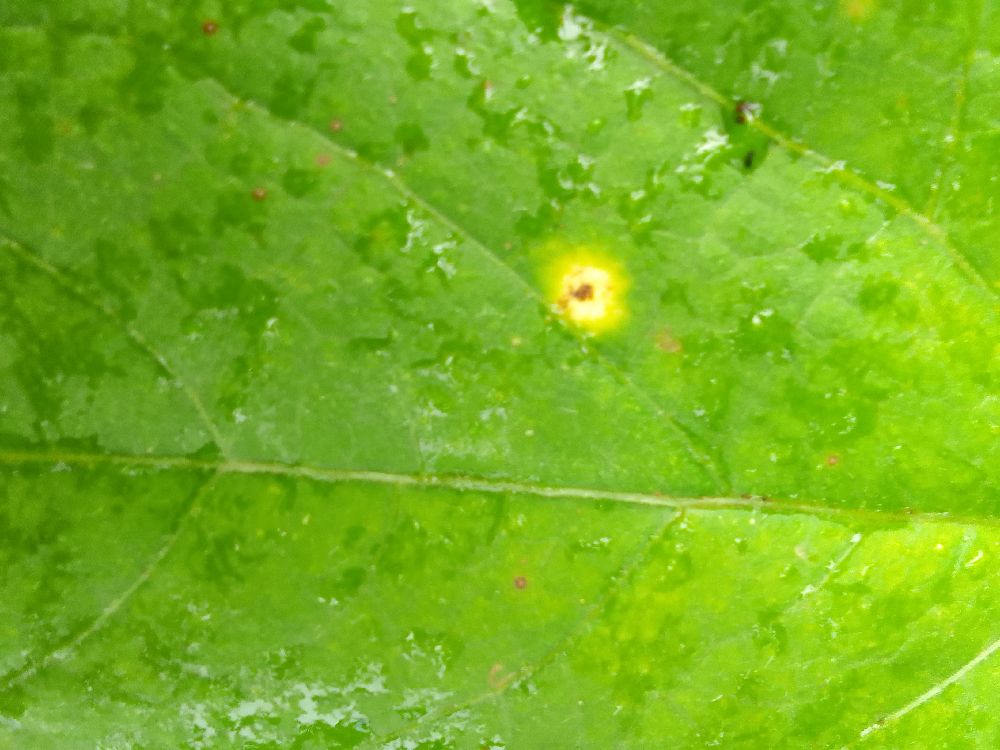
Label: rust